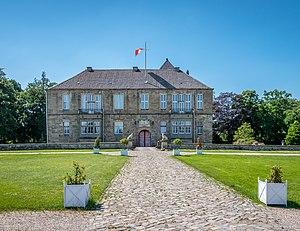
Le château de Gesmold est un château allemand d’époque Renaissance situé à Gesmold en Basse-Saxe.